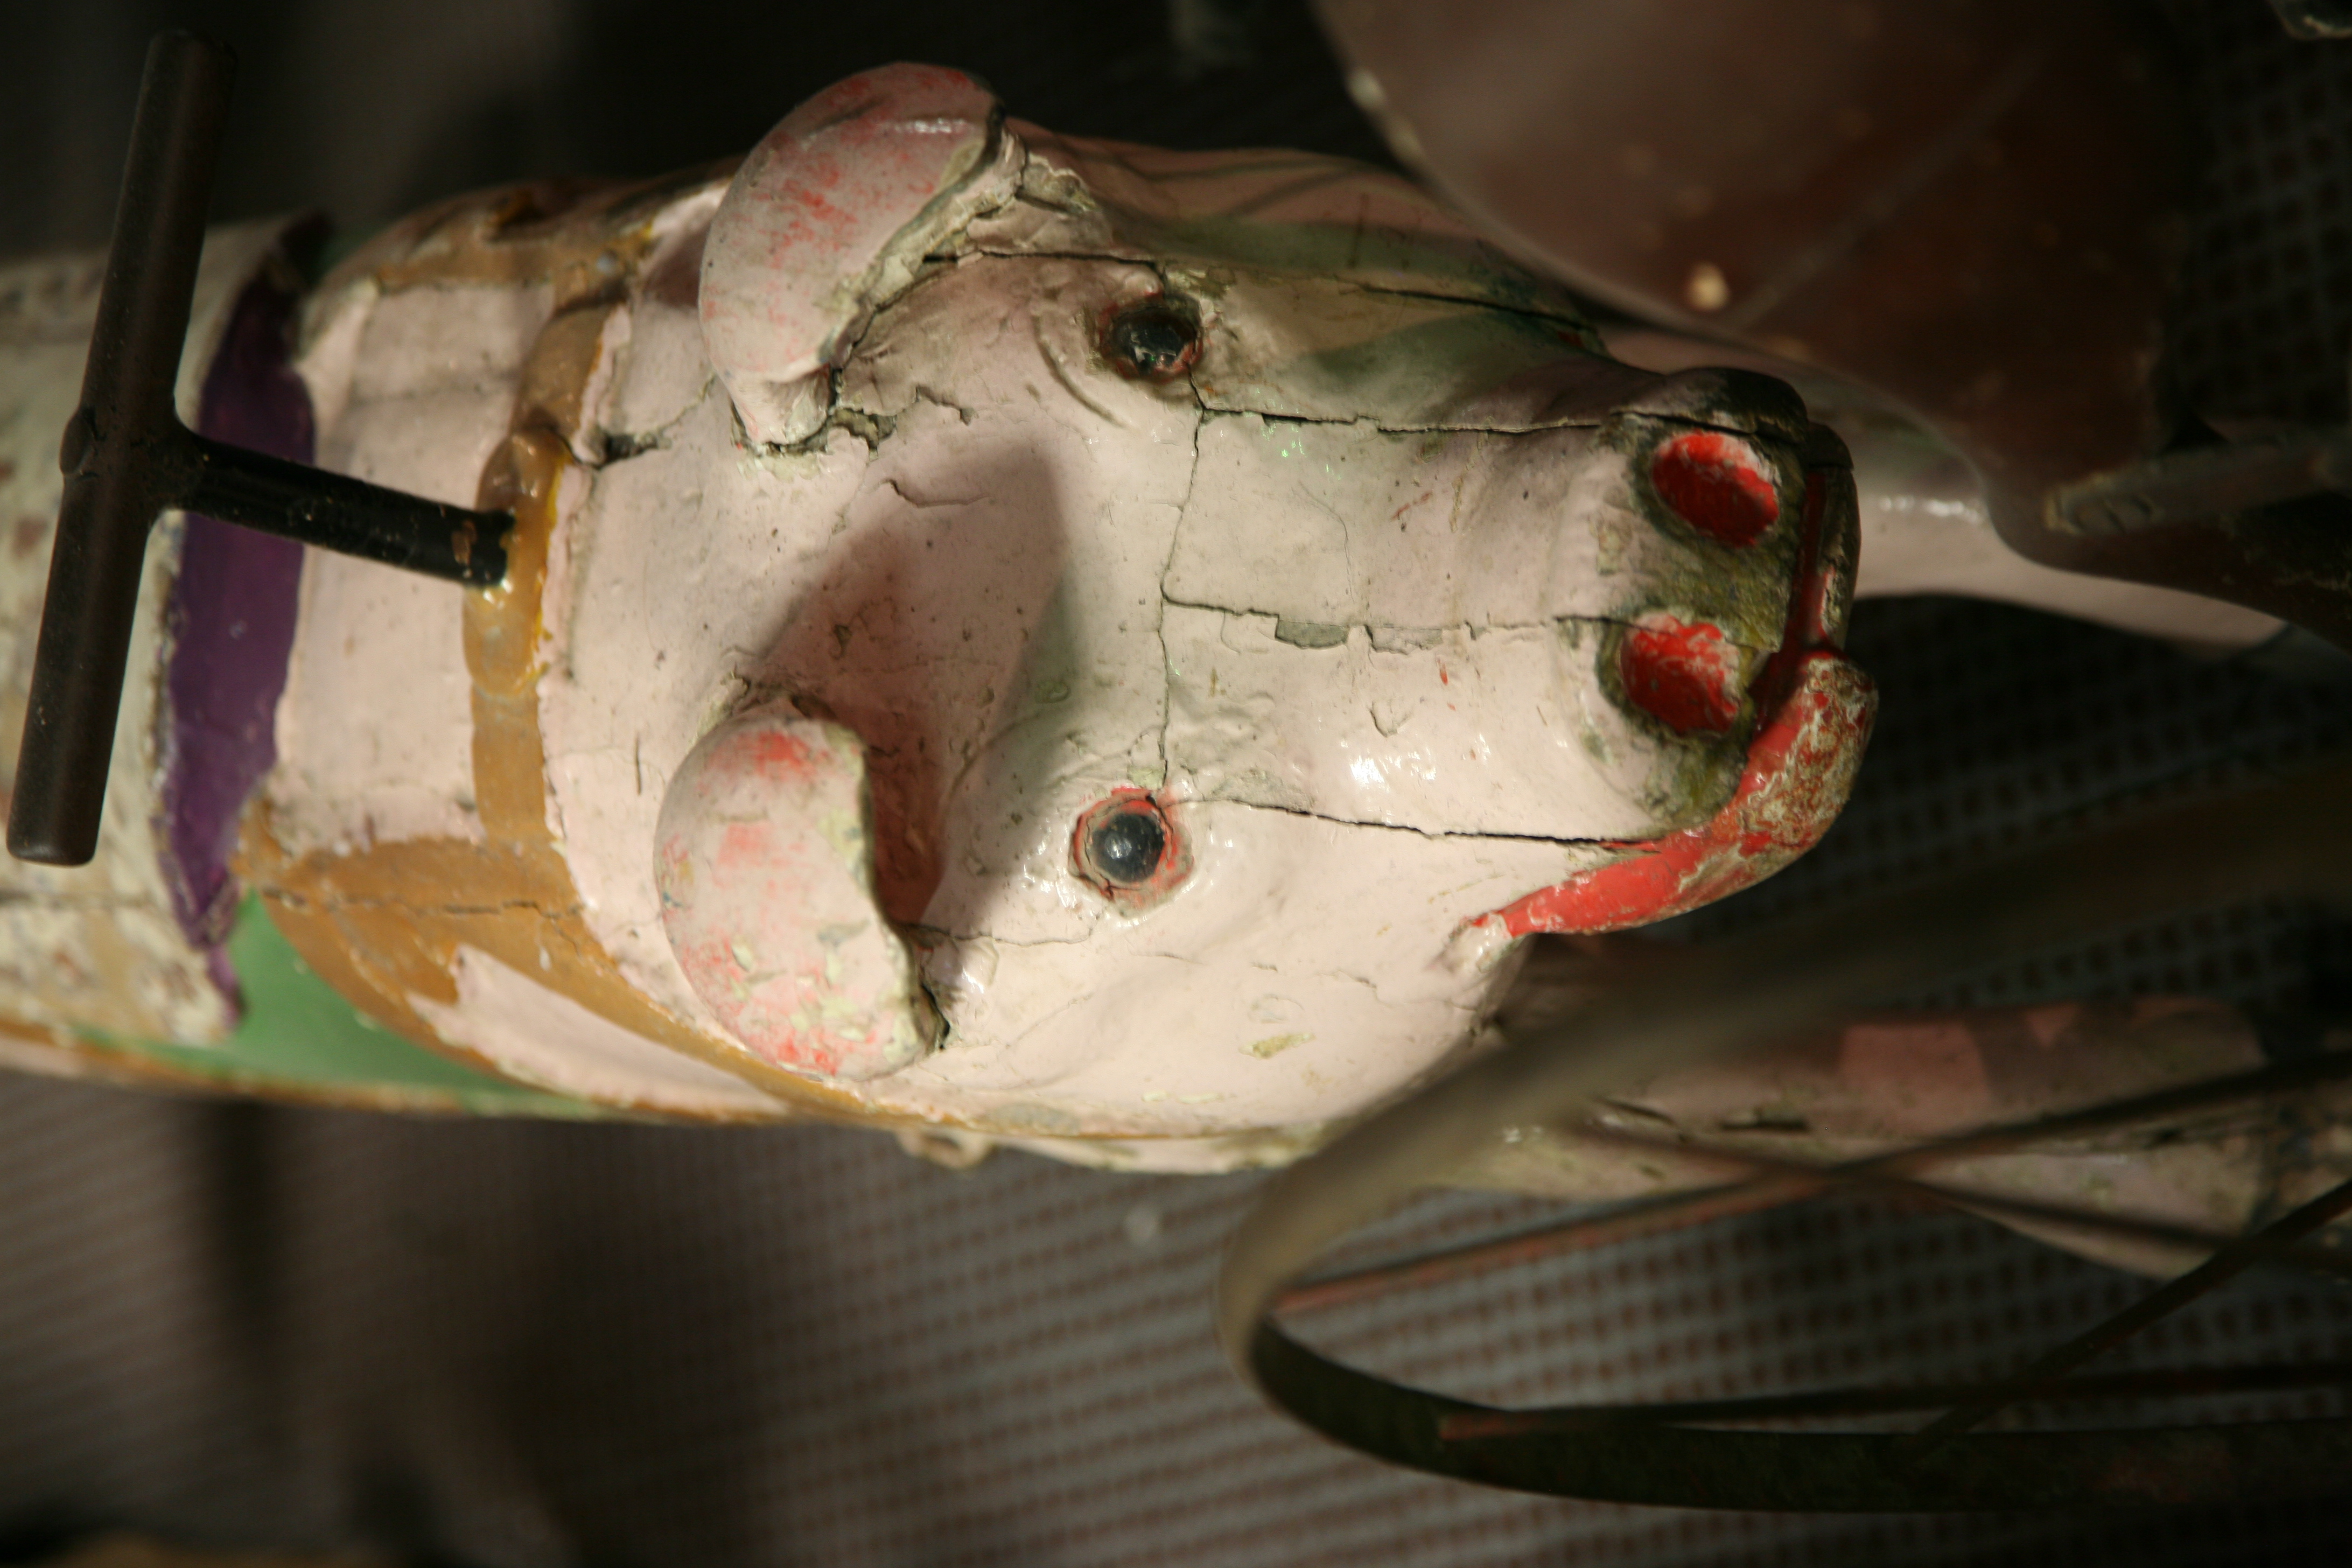
statue, color, clothing, sculpture, art, mask, poupe, temple, head, muse, costume, masque, alsace, jouet, cochon